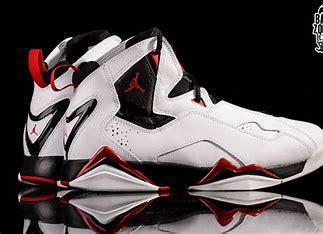
Brand: Jordan
Model: True Flight